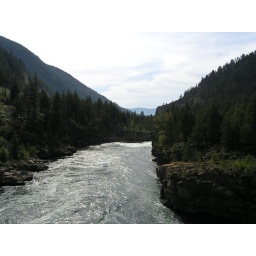
river under bridge